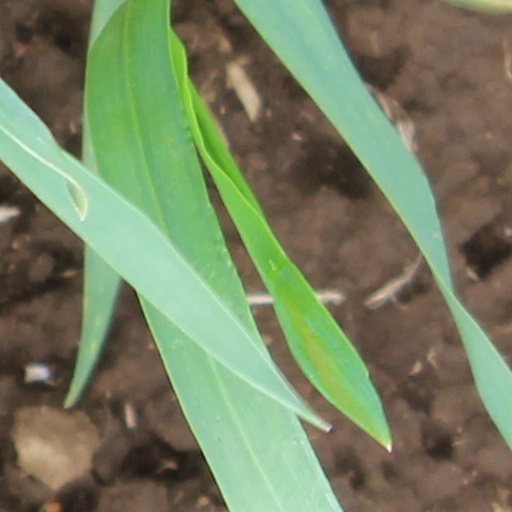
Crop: wheat